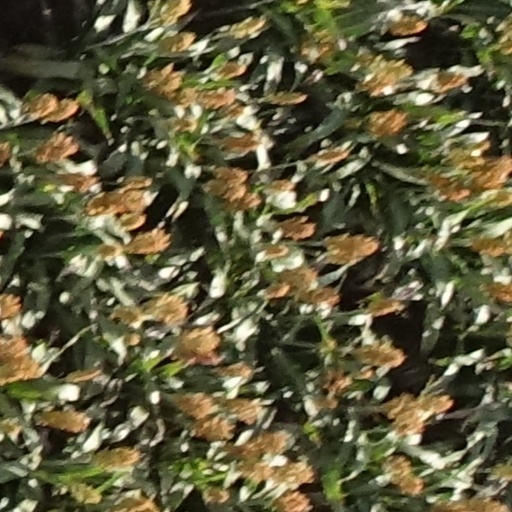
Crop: sorghum